Endangered Species Act of 1973

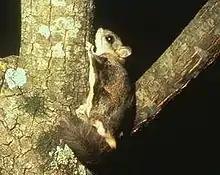
Northern flying squirrel

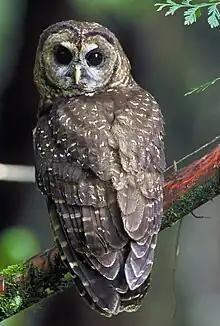
Northern spotted owl

A recovery plan (with or without critical habitat designations) is the major document prepared by the agency following a listing decision of threatened or endangered. Reviews of the plan, with updates if merited, are to be performed every five years. Below are the two stages of recovery plan documents, with references that link to the ECOS online portal where individual plans can be accessed: